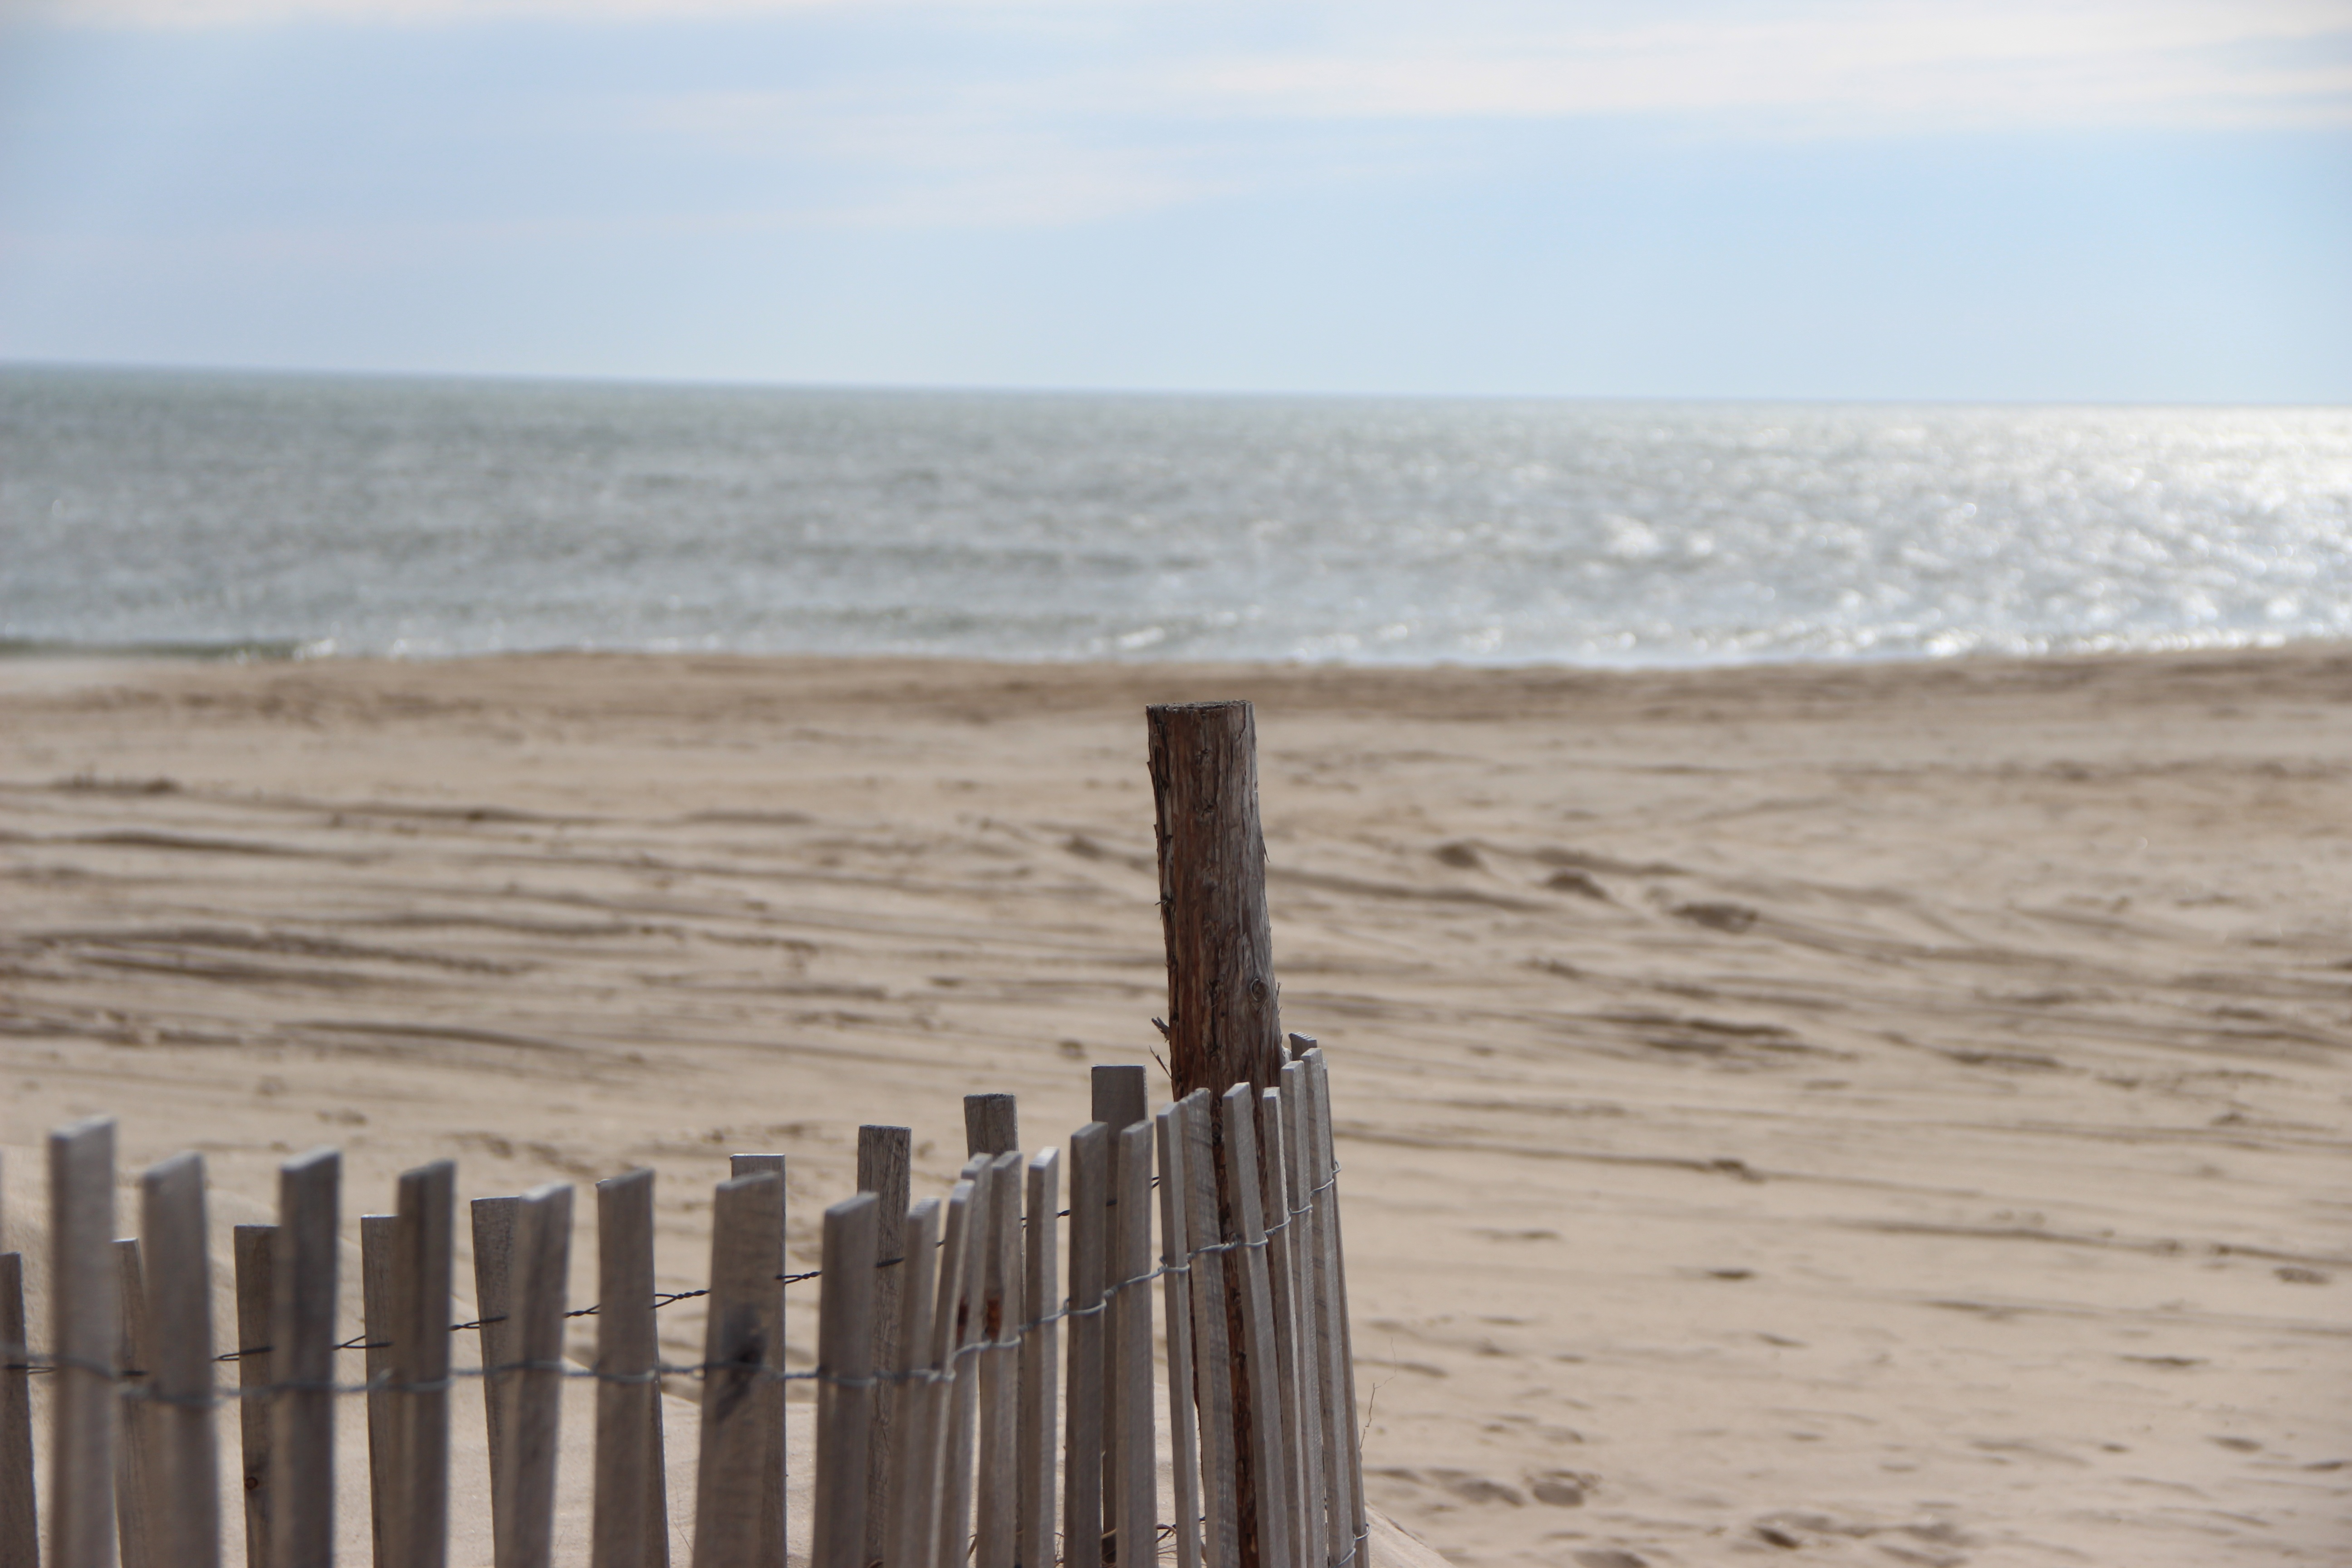
beach, landscape, sea, coast, water, nature, sand, ocean, horizon, boardwalk, wood, shore, wave, pier, walkway, relax, serene, lifestyle, material, body of water, serenity, breakwater, mudflat, wind wave